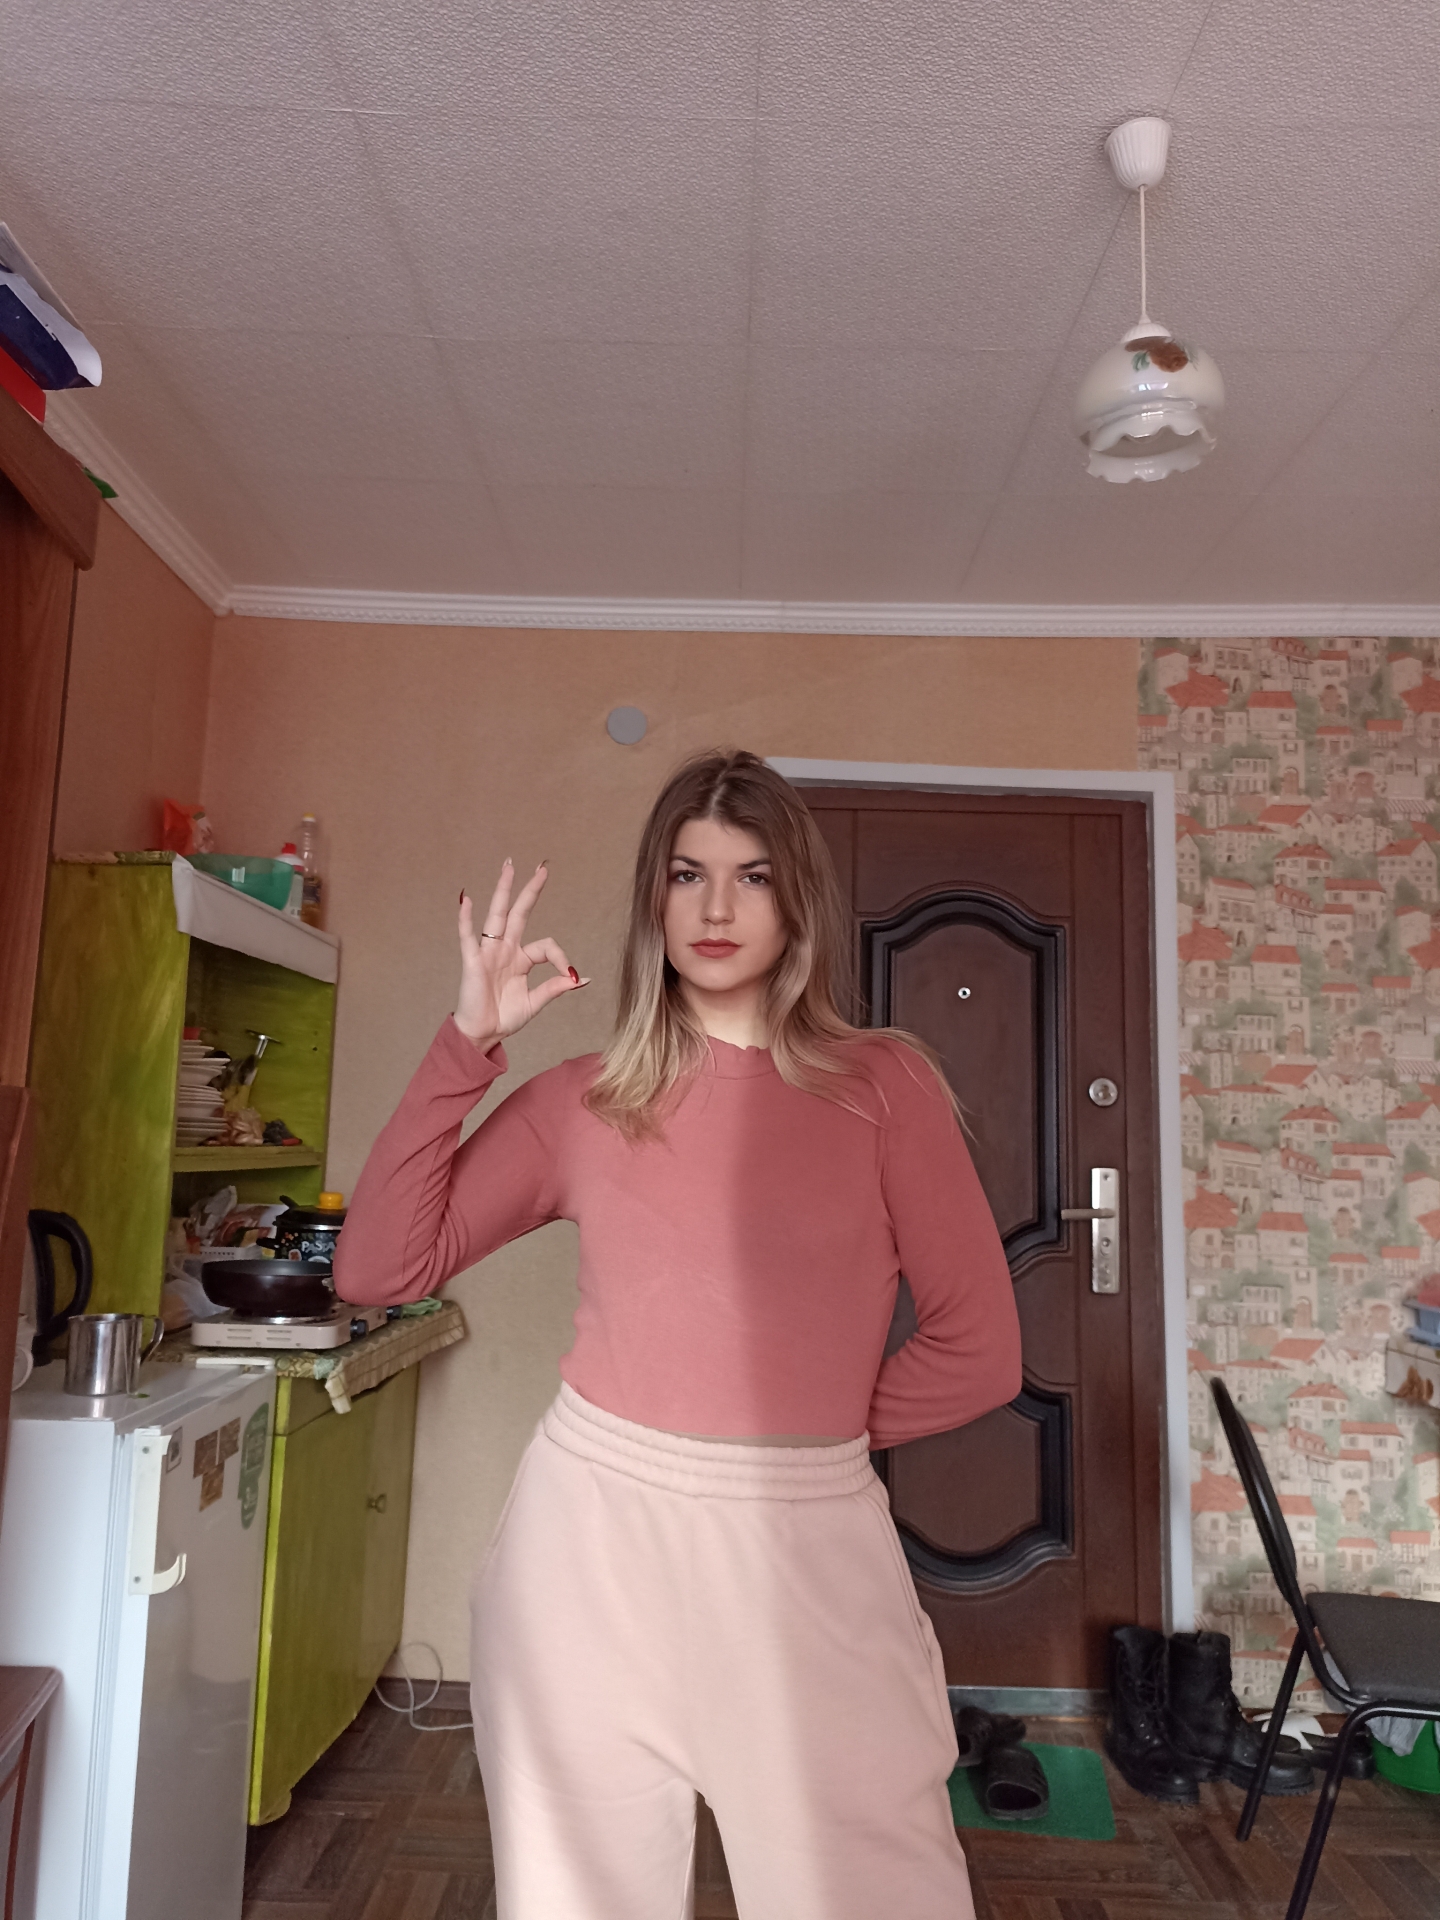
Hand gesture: ok